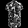
Label: Shirt